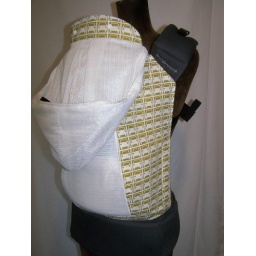
orla kiely cars on brushed twill in graphite. white solarveil hoodie and middle